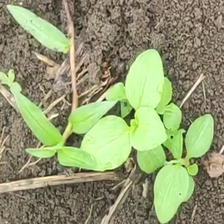
Weed species: Kena_(Commplina_benghalensio)